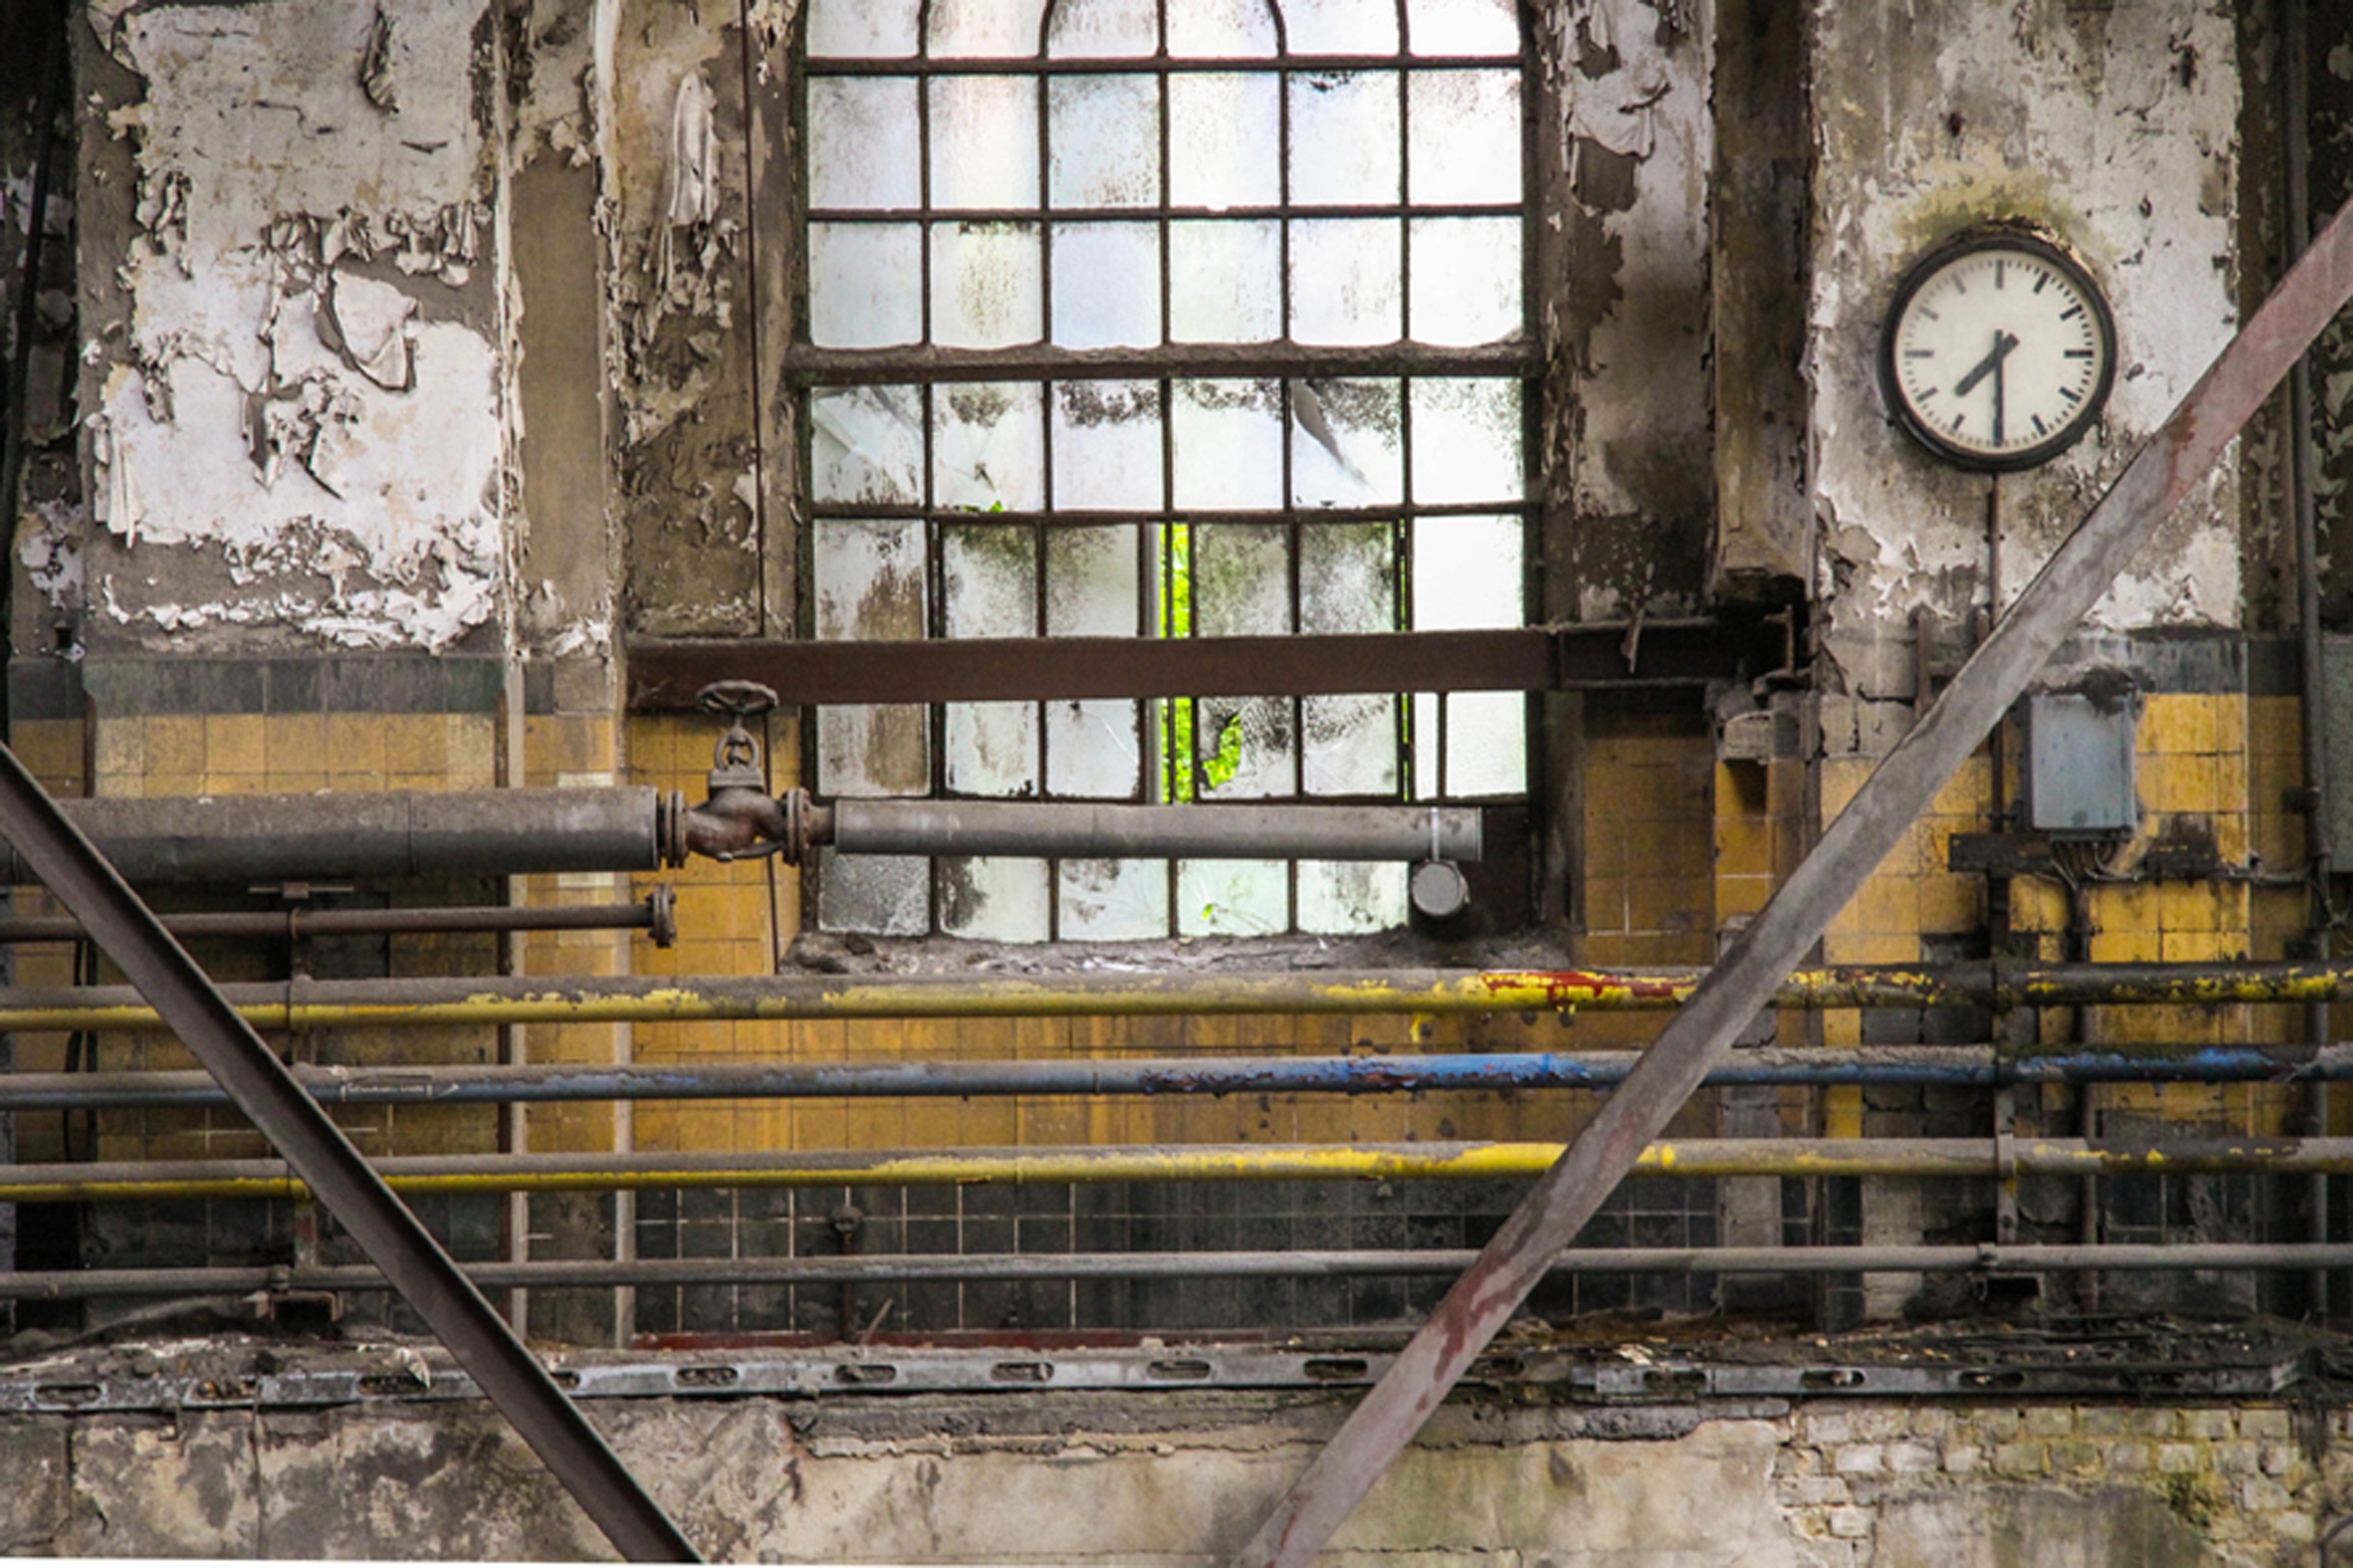
architecture, wood, window, clock, old, wall, hall, facade, factory, industry, pipes, tiles, time of, lapsed, industrial hall, factory hall, urban area